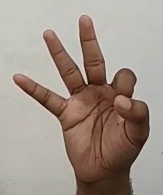
ASL sign: 9